Sofie Dossi

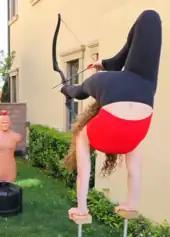
Dossi in 2023, shooting a bow and arrow with her feet in a Stokes Twins video

In 2016, "America's Got Talent" featured Dossi, then 14, on the show's 11th season, where she performed various feats of flexibility, strength, and dexterity. Her first performance included shooting a bow and arrow with her feet while doing a handstand. After another performance that featured an aerial hoop routine and shooting a flaming arrow from a bow with her feet, guest judge Reba McEntire awarded her the "Golden Buzzer" during the Judge Cuts. In the season finals, she did another routine with handstand tricks and an aerial hoop but did not make the cut for the top five.